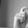
ASL letter: X